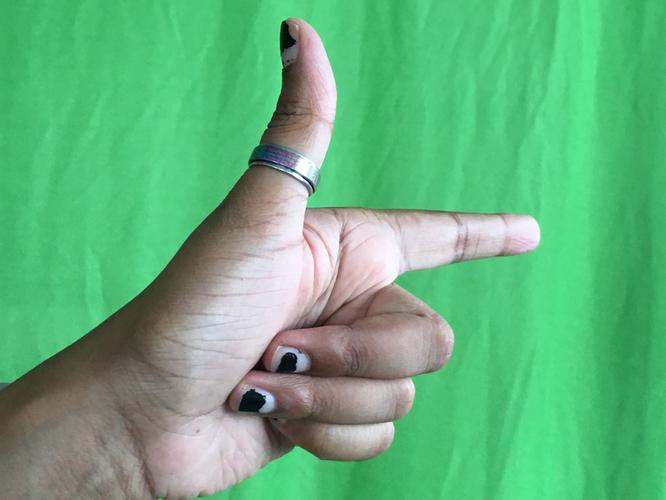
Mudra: Chandrakala
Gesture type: single_hand